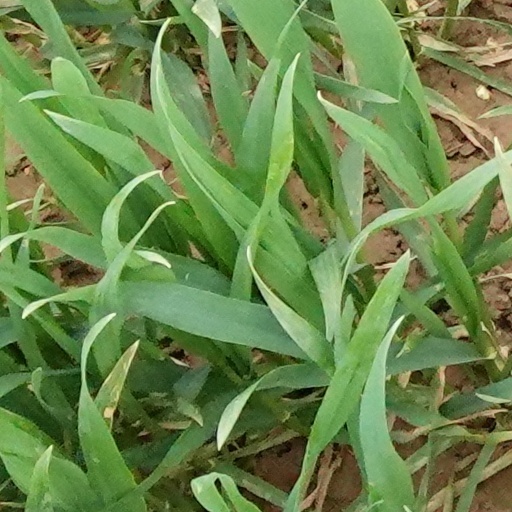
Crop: wheat